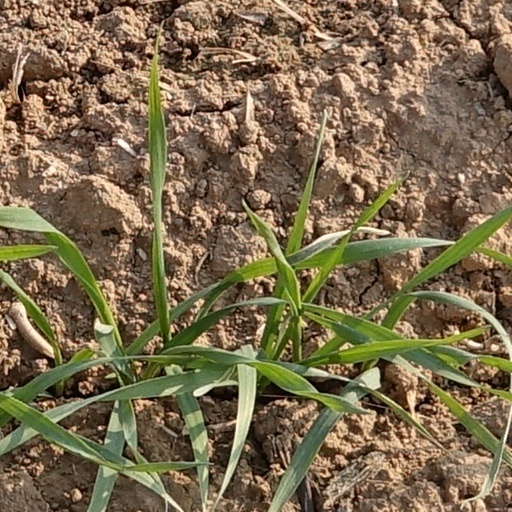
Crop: wheat